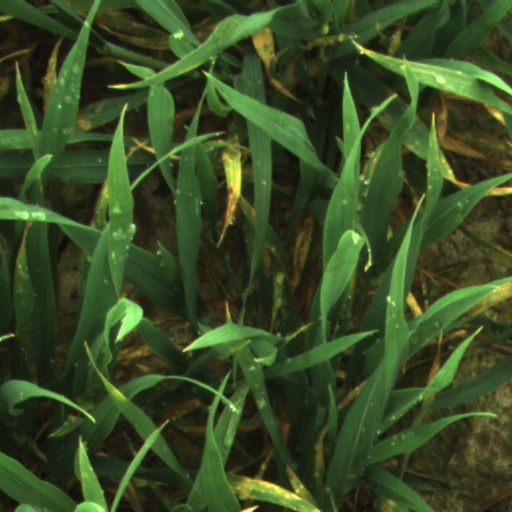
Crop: wheat